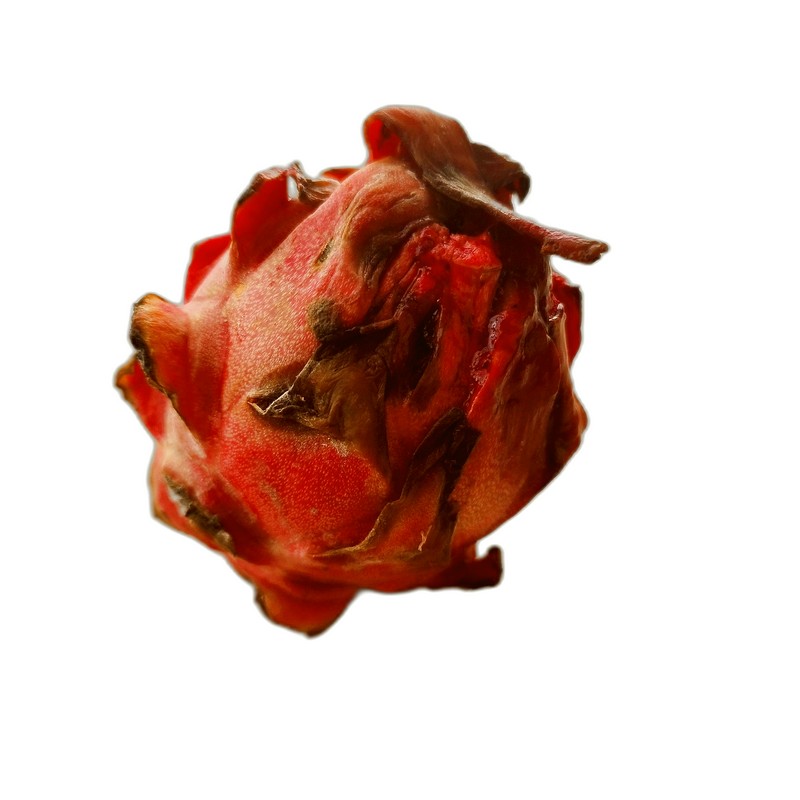
Label: Defect Dragon Fruit